Estudiantes de Buenos Aires

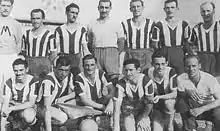
The 1942 team which won the first championship for the club.

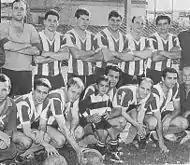
In 1966 the team won the Primera C title.

In 1928 Estudiantes merged with Sportivo Devoto, which allowed the club to incorporate some players from that club who would become notable playing for Estudiantes. Some of them were wing Nardini, forward Luis Sánchez and midfielders Horacio Méndez and Antonio Martínez. Those players, along with Estudiantes' former players such as Muschetti, Closas and Camilo Méndez formed a team that played memorable matches against Boca Juniors and River Plate. Nevertheless, the difference between called "small" teams and the "big" ones (because of being less popular than Boca, River or Independiente) was considerable. That was more visible when the Professional era began in 1931 in Argentina with the creation of Liga Argentina. Estudiantes remained in the amateur league (which had been left by the called "big ones"), which soon lost interest so fans choose the professional championship, where their teams had moved to. Moreover, most of Estudiantes' notable players were seduced by good offers from other clubs and soon left the team. Some of the footballers that left Estudiantes were Nardini and Martínez (transferred to Boca), "Huesito" Sánchez (to Platense), Closas (to San Lorenzo de Almagro) and Camilo Méndez (acquired by River Plate).